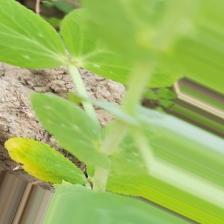
Label: Powdery Mildew